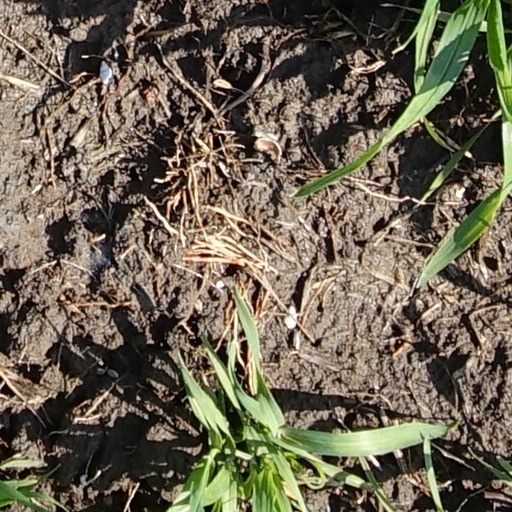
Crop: wheat